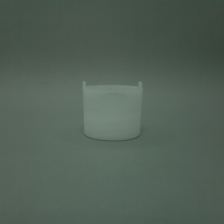
Color: white/transparent
Cap type: standard cap